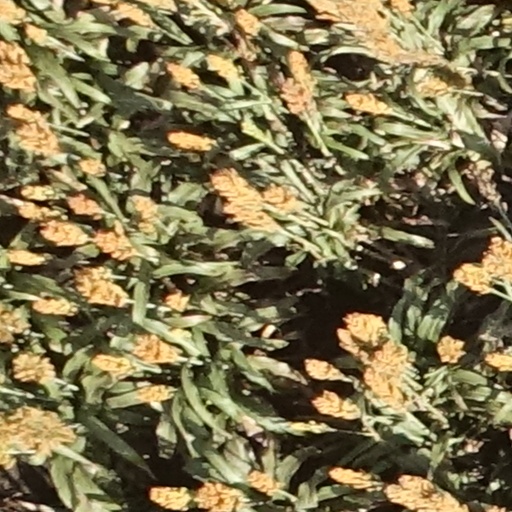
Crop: sorghum